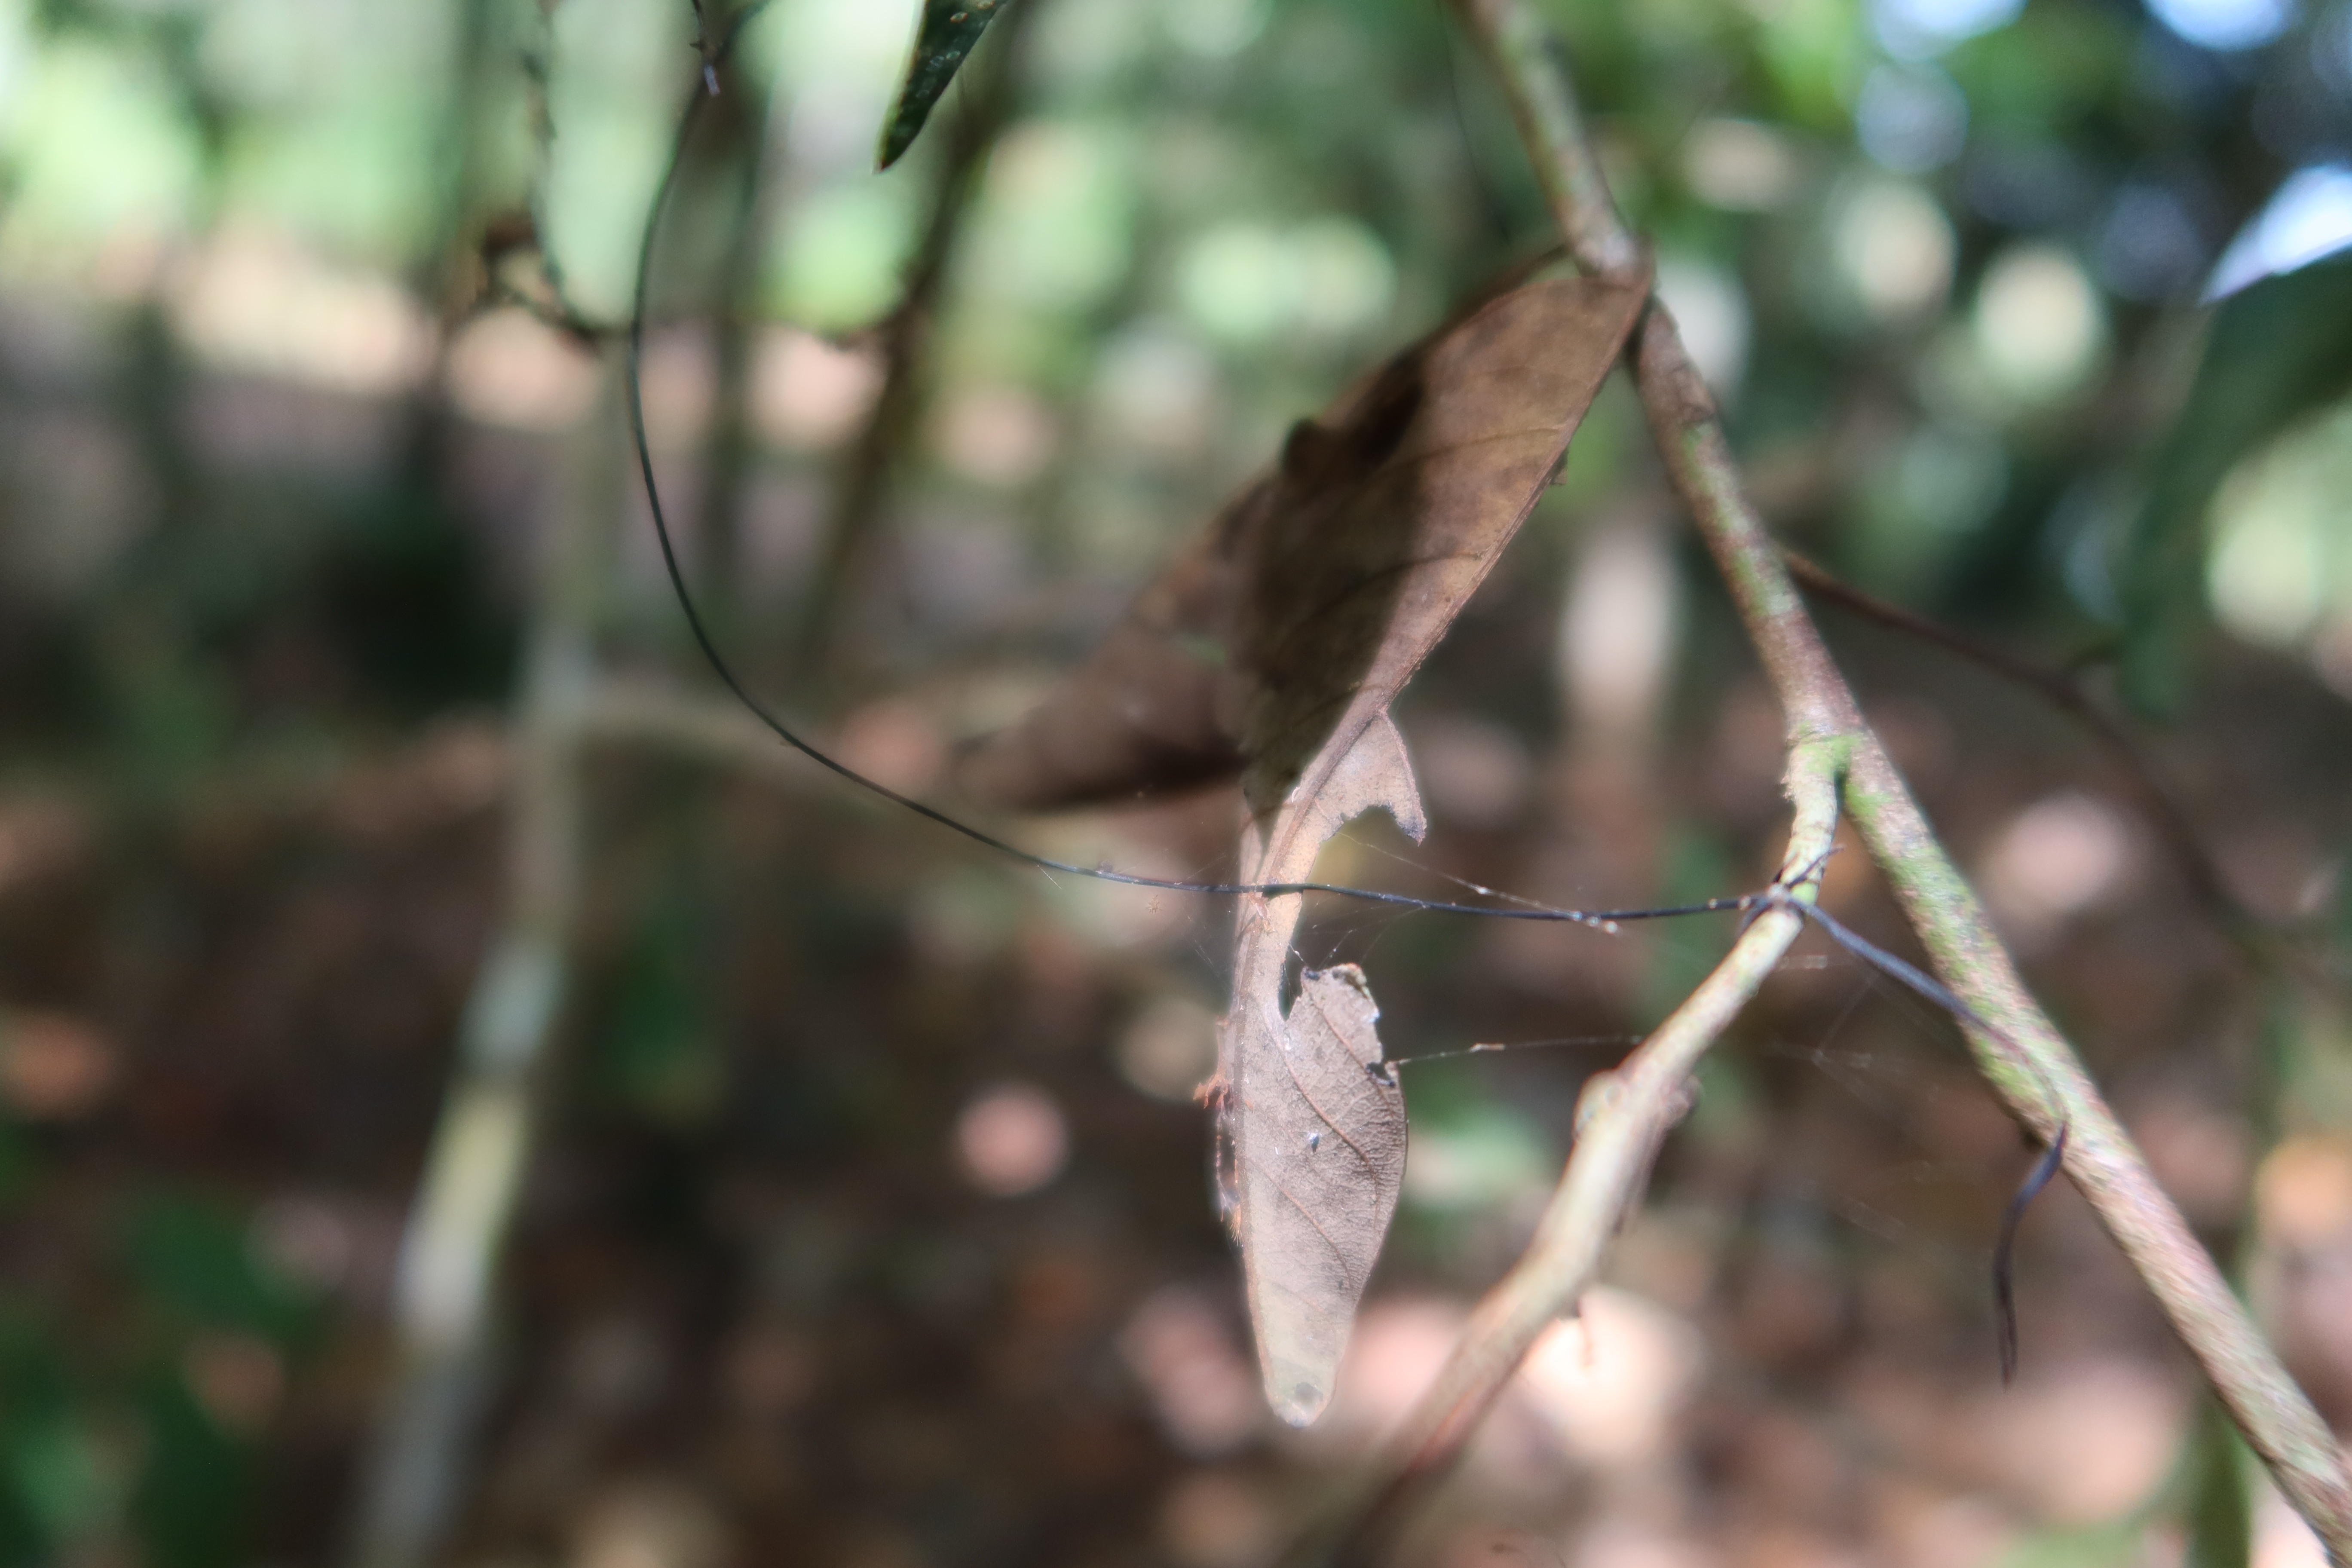
Label: Spiders